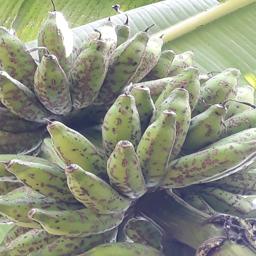
Label: BANANA FRUIT- SCARRING BEETLE